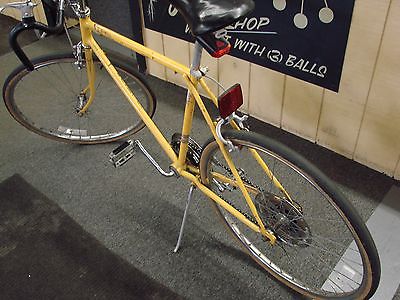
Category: bicycle